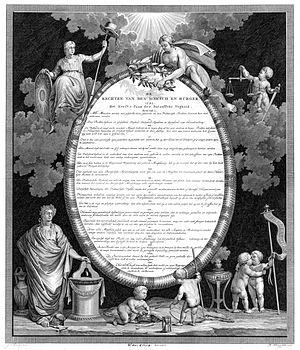
Les droits de l'homme et du citoyen, un sous l'autre en 19 articles, dans un ovale formé par un serpent qui se mord la queue. Au-dessus de la liberté et de la vérité nue, le pied de l'autel de l'égalité et putti avec la bannière de la confrérie. Cette loi promulguée le 21 Janvier 1795 à La Haye par les représentants provisoires.